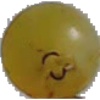
Label: white_grape